List of preserved BR Standard Class 9F locomotives

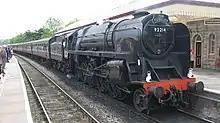
92214 at Ramsbottom Station

Named in 2011 as "Cock O' The North" by the previous owners, and fully lined out in fictional BR Lined Black livery which the 9F's never carried. It is awaiting overhaul at the Great Central Railway.